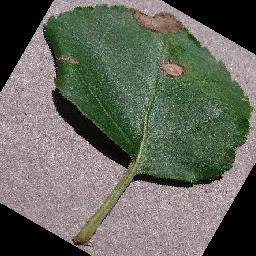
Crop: apple
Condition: black_rot